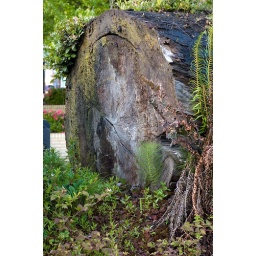
very large dead tree in a flower bed